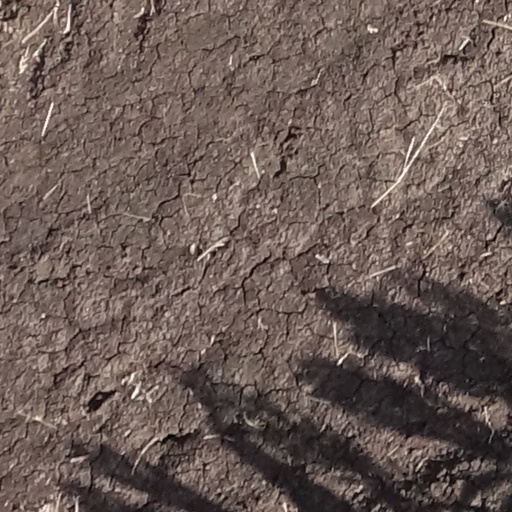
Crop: sorghum